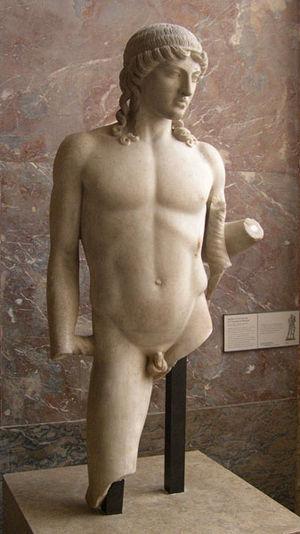
Apollon type Mantoue d’après un original grec du Ve siècle avant J.-C, attribué à Hégias d'Argos. Oeuvre romane du Ier ou IIe siècle après J.-C.
L'Apollon de Mantoue, et ses variantes, sont les premières formes de statue de type Apollo Citharoedus, dans laquelle le dieu tient la cithare dans son bras gauche. L'œuvre type, premier exemple à avoir été découvert, est nommée ainsi par son emplacement à Mantoue; l'œuvre est une copie du Ier ou IIe siècle d'une œuvre de Polyclète, mais plus archaïque. L'exemplaire du Louvre, anciennement à la Bibliothèque Mazarine, est entré au musée en 1871.
L'Apollon citharède de Pompéi est une statue antique en bronze de 68 cm de hauteur d'origine grecque et provenant des environs de Pompéi. Datée du IIᵉ siècle av. J.-C. ou Iᵉʳ siècle av. J.-C., c'est un des rares bronzes grecs antiques parvenus jusqu'à nous.